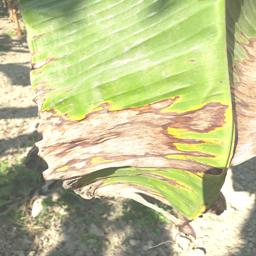
Label: POTASSIUM DEFICIENCY